Nausea (novel)

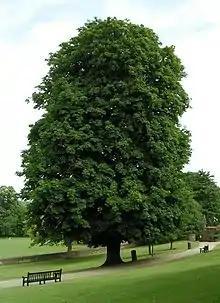
Horse chestnut tree

Hayden Carruth wrote of the way that "Roquentin has become a familiar of our world, one of those men who, like Hamlet or Julien Sorel, live outside the pages of the books in which they assumed their characters ... It is scarcely possible to read seriously in contemporary literature, philosophy, or psychology without encountering references to Roquentin's confrontation with the chestnut tree, for example, which is one of the sharpest pictures ever drawn of self-doubt and metaphysical anguish. ... Certainly, "Nausea" gives us a few of the clearest and hence most useful images of man in our time that we possess; and this, as Allen Tate has said, is the supreme function of art."